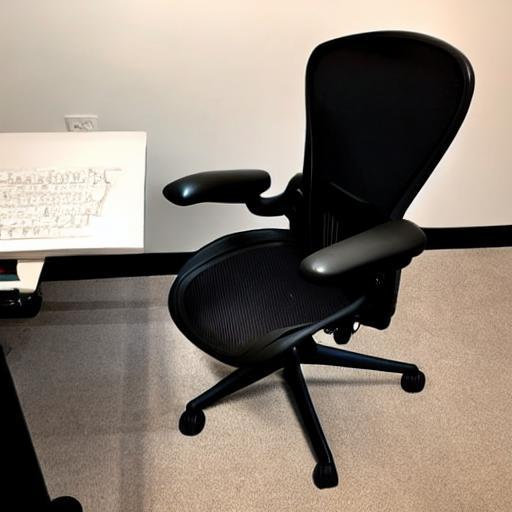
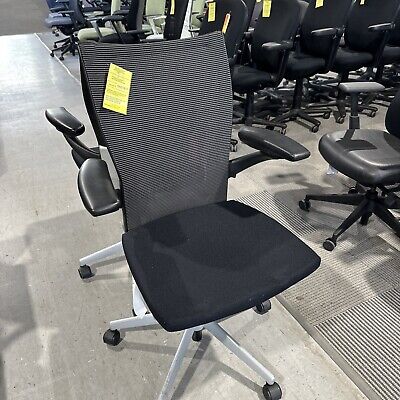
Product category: items_chair
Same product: no